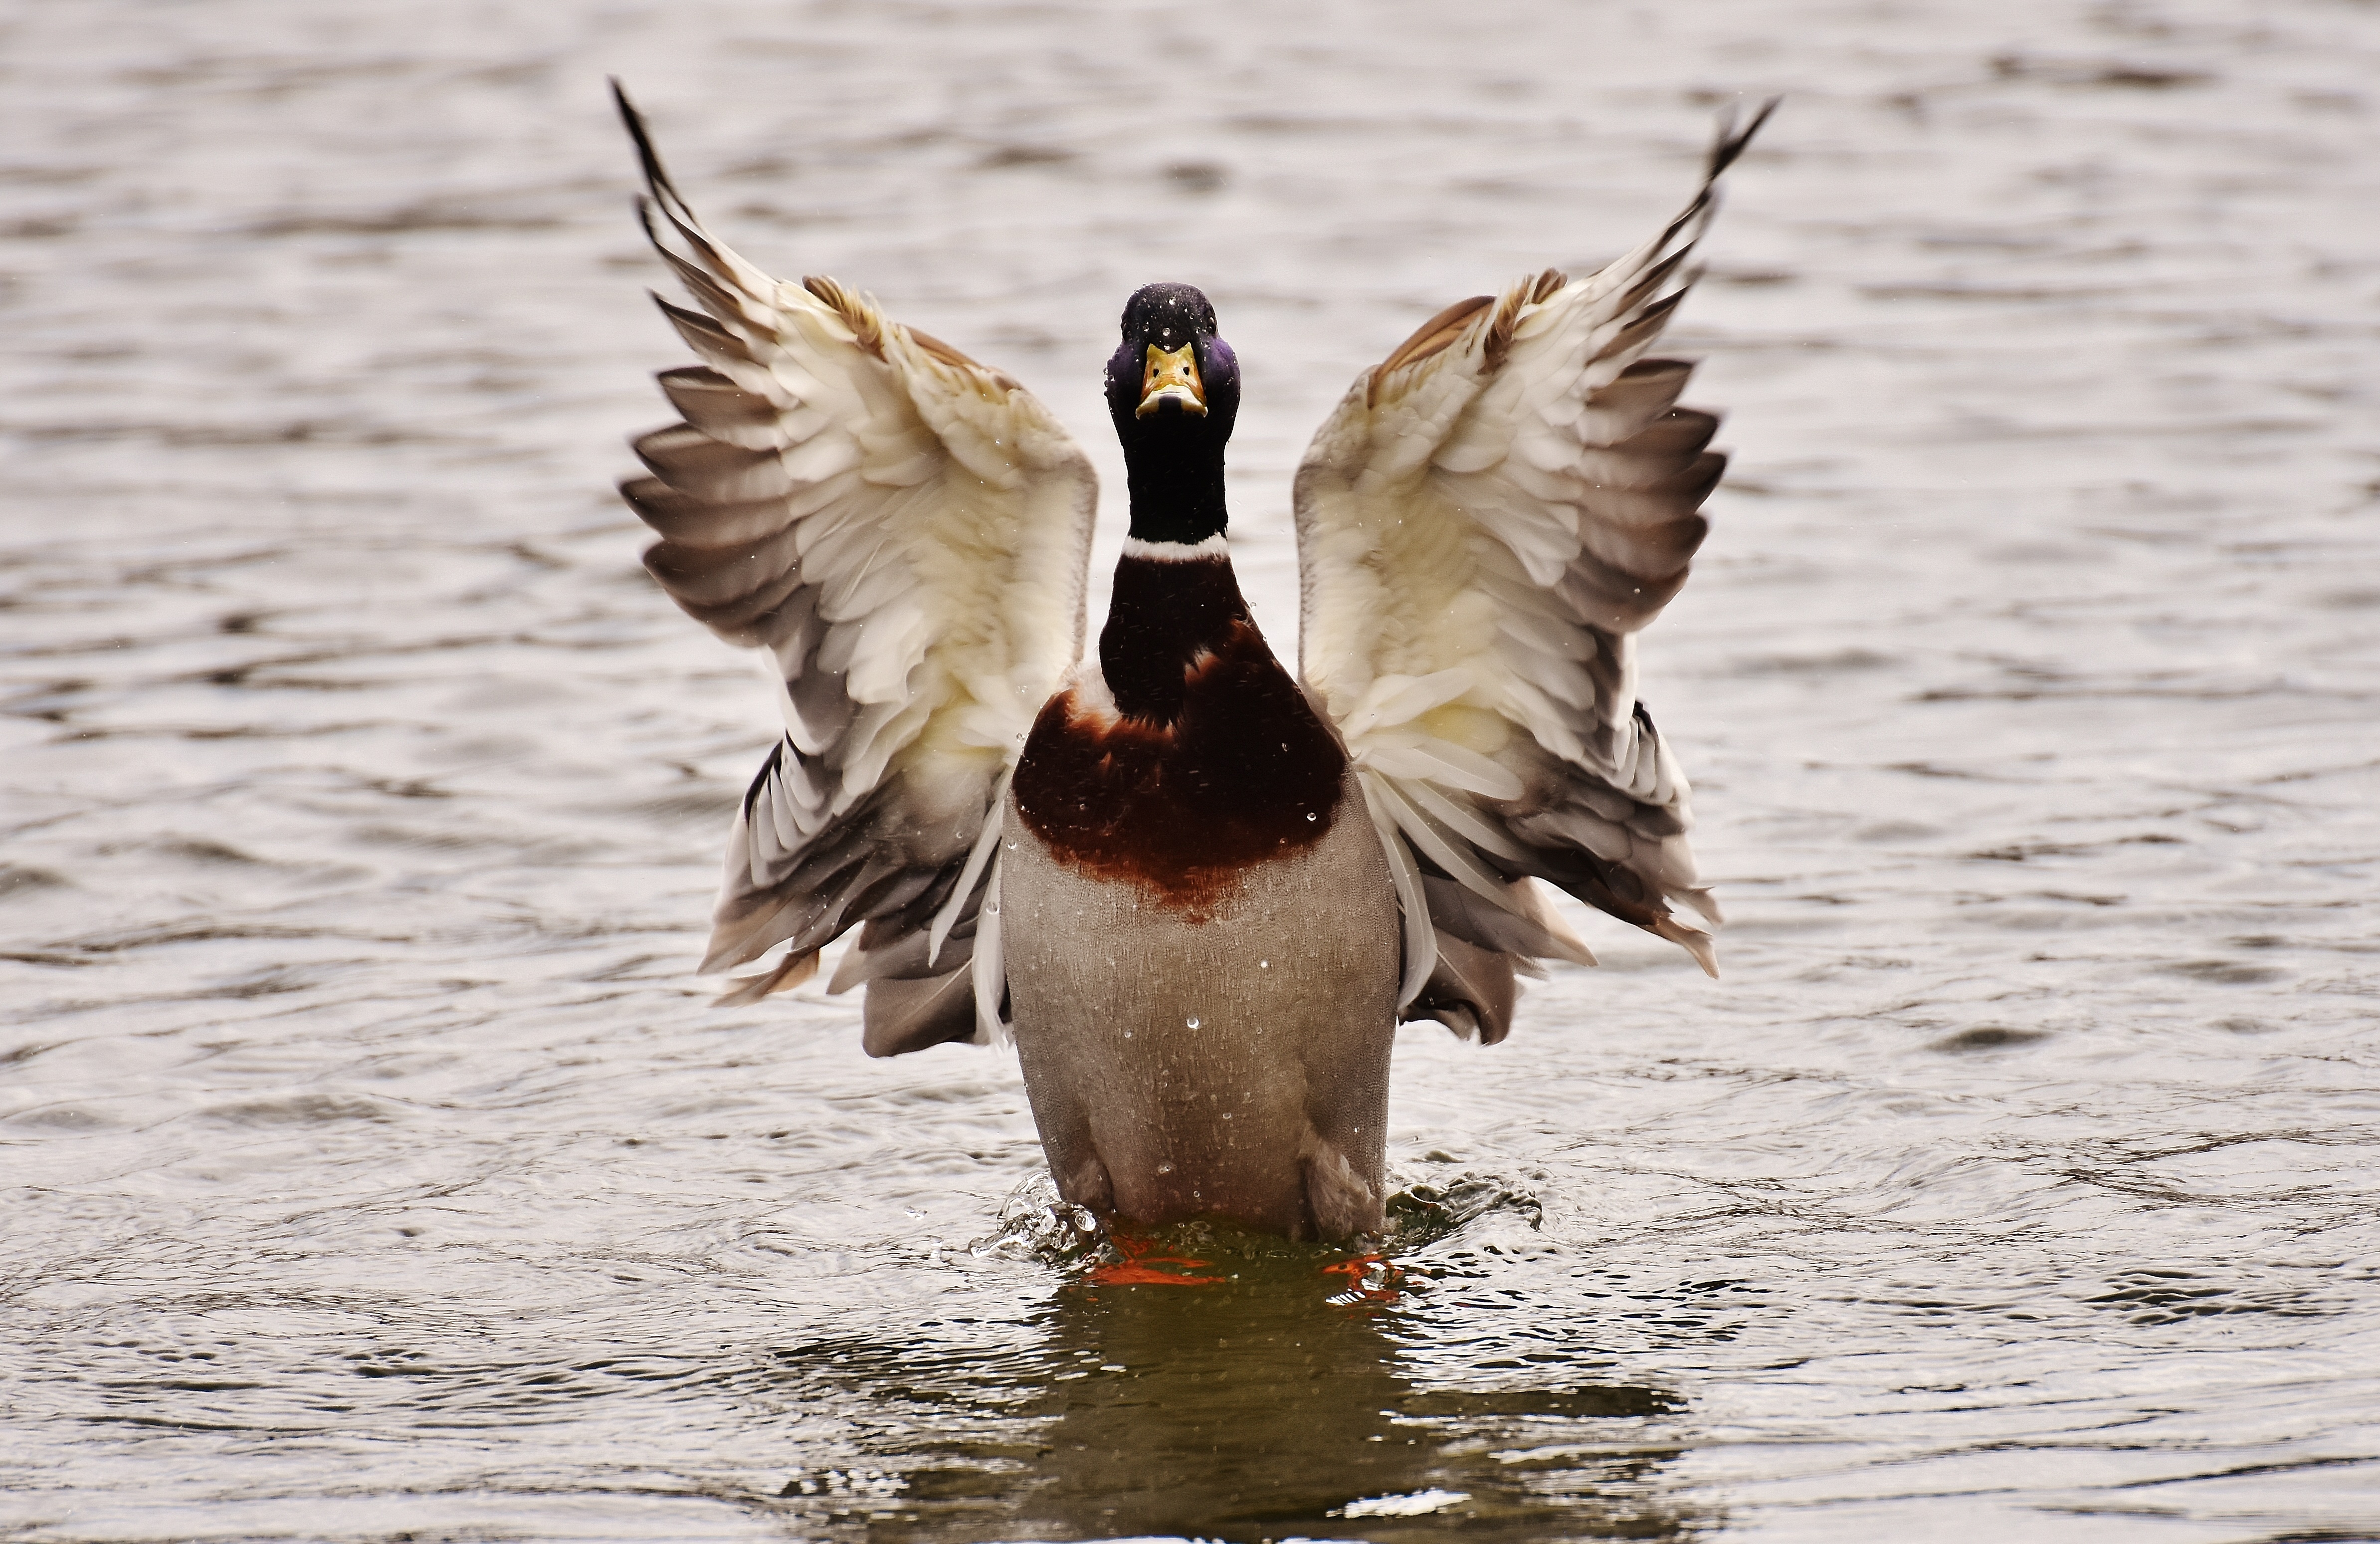
nature, bird, wing, wildlife, beak, feather, fauna, plumage, drake, duck, goose, vertebrate, waterfowl, water bird, animal world, mallard, mergus, animal portrait, ducks geese and swans, seaduck, duck water